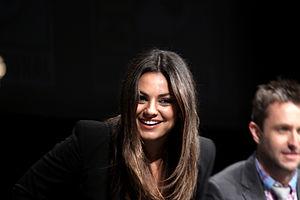
Le Monde fantastique d'Oz ou Oz, le magnifique au Québec est un film fantastique américain réalisé par Sam Raimi, sorti en 2013. Adaptation cinématographique du roman Le merveilleux pays d'Oz de L. Frank Baum publié en 1900, c'est une préquelle du film Le Magicien d'Oz sorti en 1939.